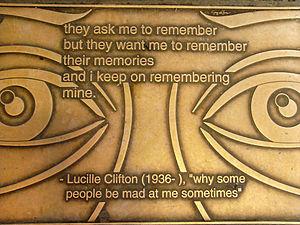
Lucille Clifton est une poétesse, écrivaine et enseignante afro-américaine originaire de Buffalo, dans l'État de New York. De 1979 à 1982, elle est la poétesse lauréate du Maryland. C'est la première afro-américaine à recevoir cet honneur. Clifton est finaliste à deux reprises du prix Pulitzer de poésie.